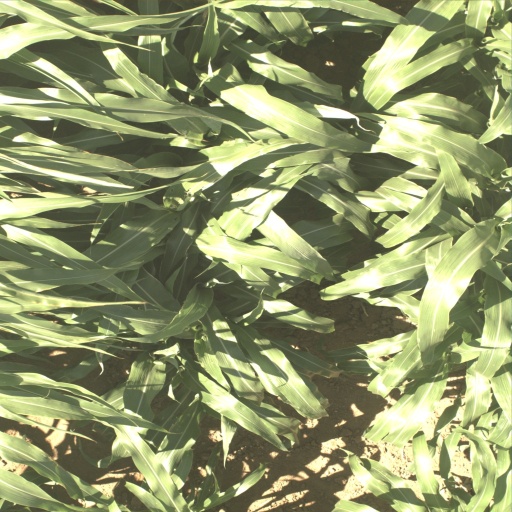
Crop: sorghum